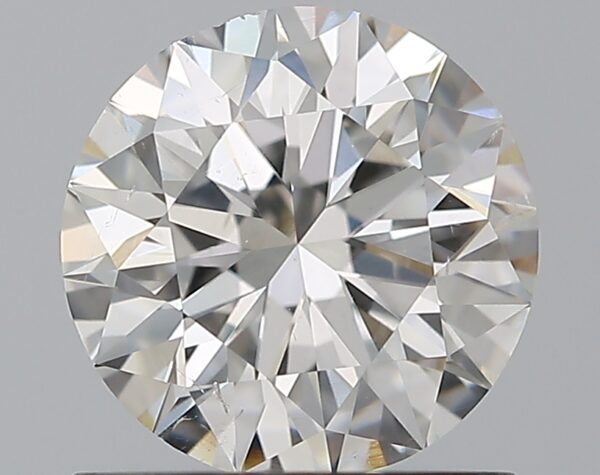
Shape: round
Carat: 1
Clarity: SI1
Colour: F
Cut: EX
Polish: EX
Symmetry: VG
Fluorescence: N
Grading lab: GIA
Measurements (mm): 6.29 x 6.38 x 4.01